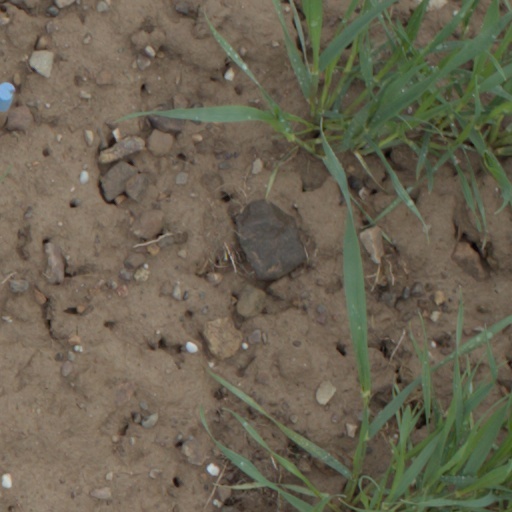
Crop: wheat